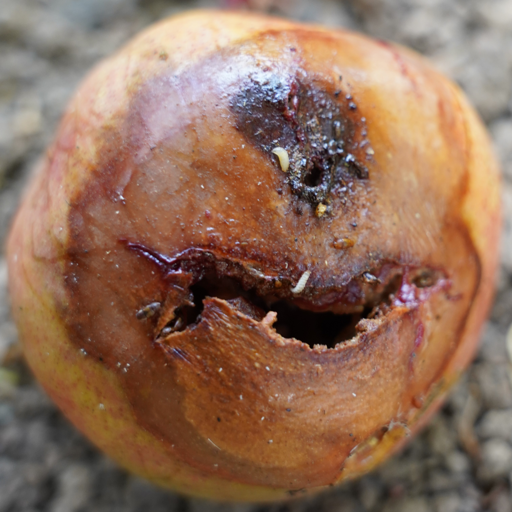
Label: Ectomyelois ceratoniae